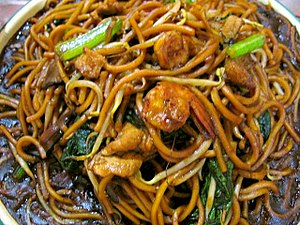
Chow mein
Chow mein
Chow mein er en nudelret indenfor det kinesisk-amerikanske køkken i USA. Derfra har retten spredt sig til mange andre lande, blandt andet tilbage til Hongkong.